Heggstad Church

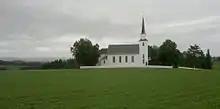
View of the church

Heggstad Church is a parish church of the Church of Norway in Inderøy Municipality in Trøndelag county, Norway. It is located at Sandvollan, just south of the village of Gangstadhaugen. It is the main church for the Sandvollan parish which is part of the Stiklestad prosti (deanery) in the Diocese of Nidaros. The white, wooden church was built in a long church style in 1887 using plans drawn up by the architect Håkon Mosling. The church seats about 250 people. The church was built to replace the centuries-old Hustad Church located nearby.